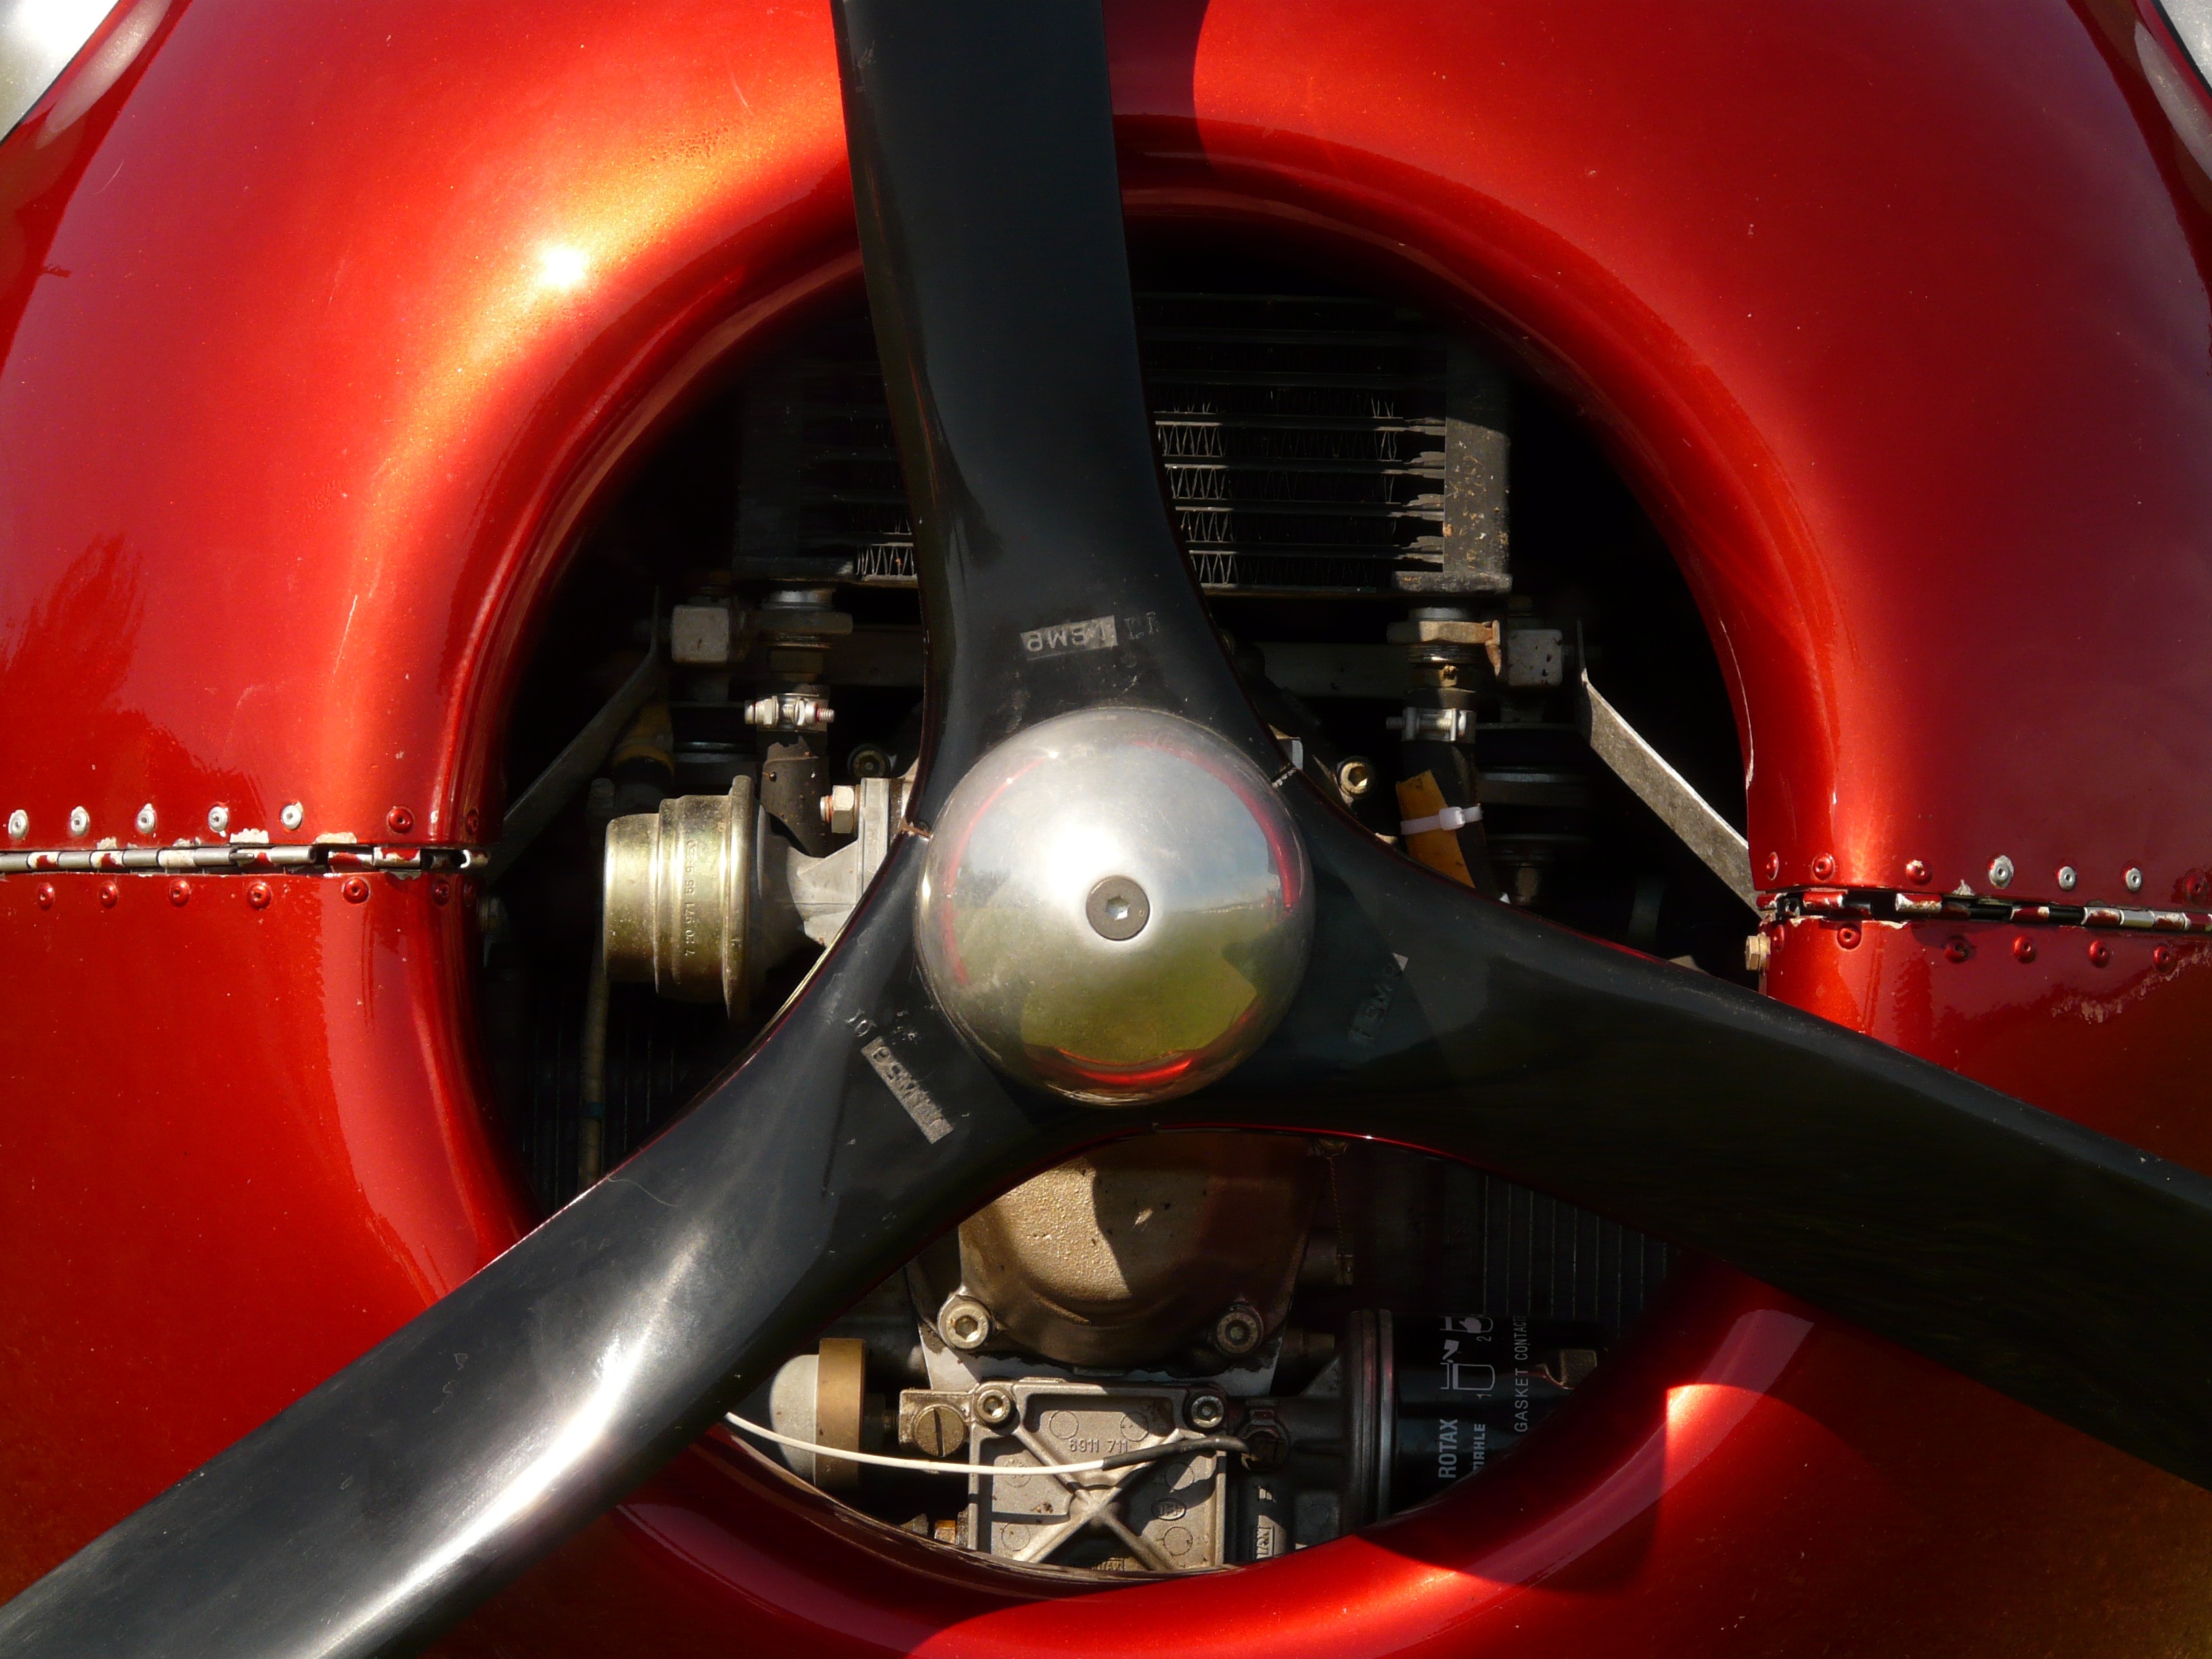
car, wheel, driving, aircraft, red, vehicle, steering wheel, sports car, supercar, silver, racing, motor, propeller, shiny, screenshot, aerobatics, m17, automobile make, automotive exterior, steering part